John Jebb (reformer)

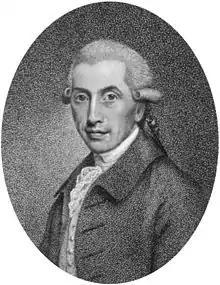
John Jebb

John Jebb (1736–1786) was an English divine, medical doctor, and religious and political reformer.